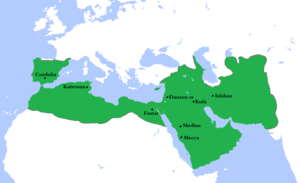
Le second siège arabe de Constantinople en 717-718 est un siège terrestre et maritime de Constantinople, la capitale de l'Empire byzantin, par les Arabes du Califat omeyyade. La campagne est le point culminant de trente ans d'attaques et d'empiètement par les Arabes sur les régions frontalières de l'Empire byzantin alors en plein désordre interne. Les Arabes dirigés par Maslama ben Abd al-Malik envahissent l'Asie Mineure byzantine en 716. Ils espèrent initialement exploiter la guerre civile en cours entre le général Léon l'Isaurien et Théodose III mais Léon parvient à mettre la main sur le trône avant le début du siège.
Calixte II ou Callistus II en latin, né Gui de Bourgogne, est le 162ᵉ pape de l'Église catholique.
La Kabylie est une région historique située dans le Nord de l'Algérie, à l'est d'Alger.
Marwān II ou ʾAbū ʿAbd Al-Malik Marwān ibn Muḥammad, né en 688 et mort en 750, est le quatorzième et dernier calife omeyyade. Il succède à ʾIbrāhīm en 744. Il est le petit-fils du calife Marwān Iᵉʳ.